The Secret Royals

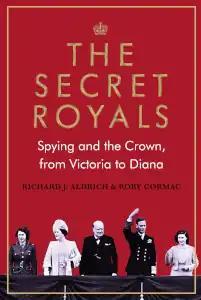
First edition cover

The Secret Royals: Spying and the Crown, from Victoria to Diana is a book by Richard J. Aldrich and Rory Cormac about the relationship between the British royal family and British intelligence agencies. It was published in 2021 by Atlantic Books. In the forward to the book Aldrich and Cormac write of the difficulty of researching the book, noting that "writing about spies is challenging; writing about royals is more difficult; and writing about spies and royals has sometimes seemed impossible".